Krull (film)

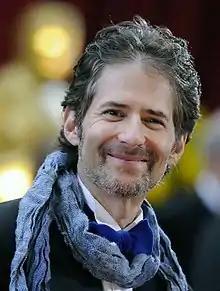
James Horner scored "Krull".

The film score was composed by James Horner and performed by the London Symphony Orchestra and the Ambrosian Singers. It has been commended as part of the composer's best early efforts. The soundtrack is considered a high point of the film. Ryan Lambie, reviewing for "Den of Geek" wrote, "The 70s and 80s seemed to be the era of great sci-fi and fantasy themes, and Horner's is high up on the list of the best, providing the film a grandiose sweep to match the broad vistas of "Krull"s location photography."